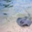
Label: ray